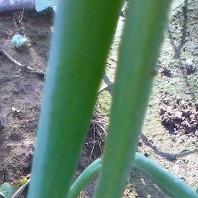
Crop: Onion
Condition: healthy-leaf